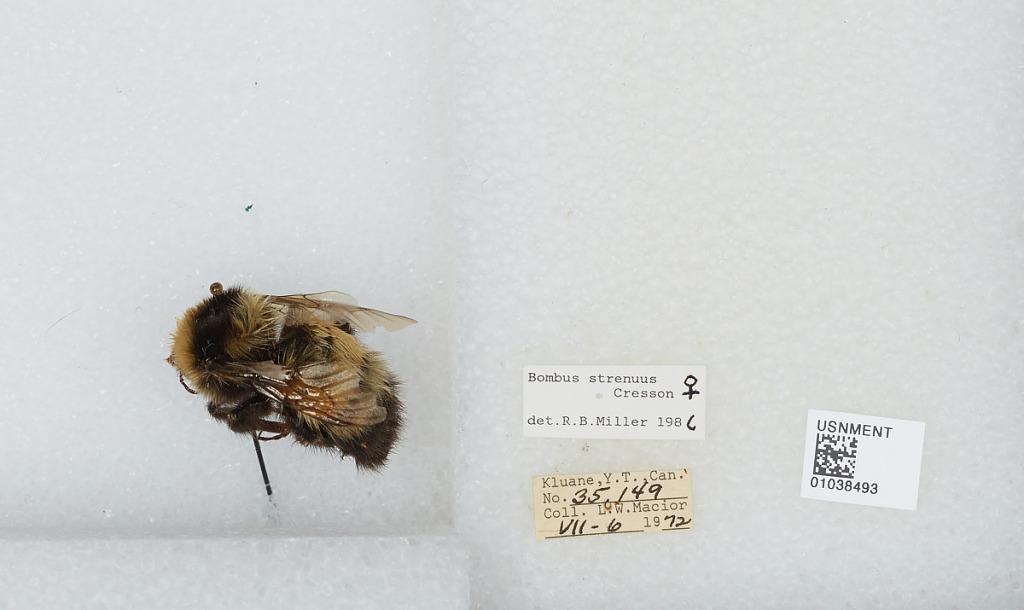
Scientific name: Bombus (Alpinobombus) neoboreus Sladen
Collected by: L. Macior
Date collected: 1972-7-6
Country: Canada
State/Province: Yukon Territory
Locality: Kluane
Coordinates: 60.75, -139.5
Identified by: Miller, R. B.